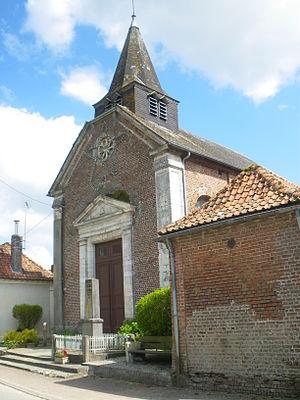
Vue de l'église Saint-Maurice et du monument aux morts de Willencourt.
Willencourt est une commune française située dans le département du Pas-de-Calais en région Hauts-de-France.